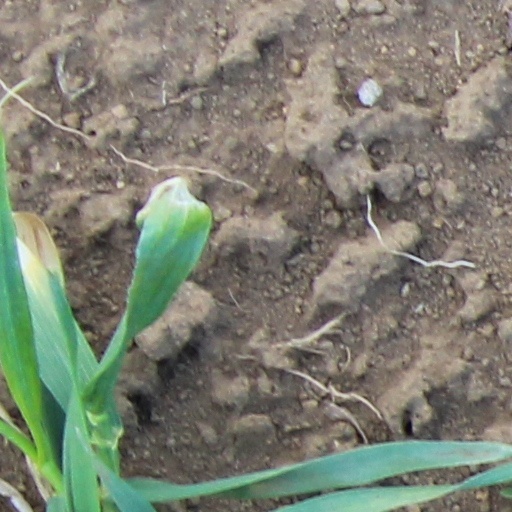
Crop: wheat